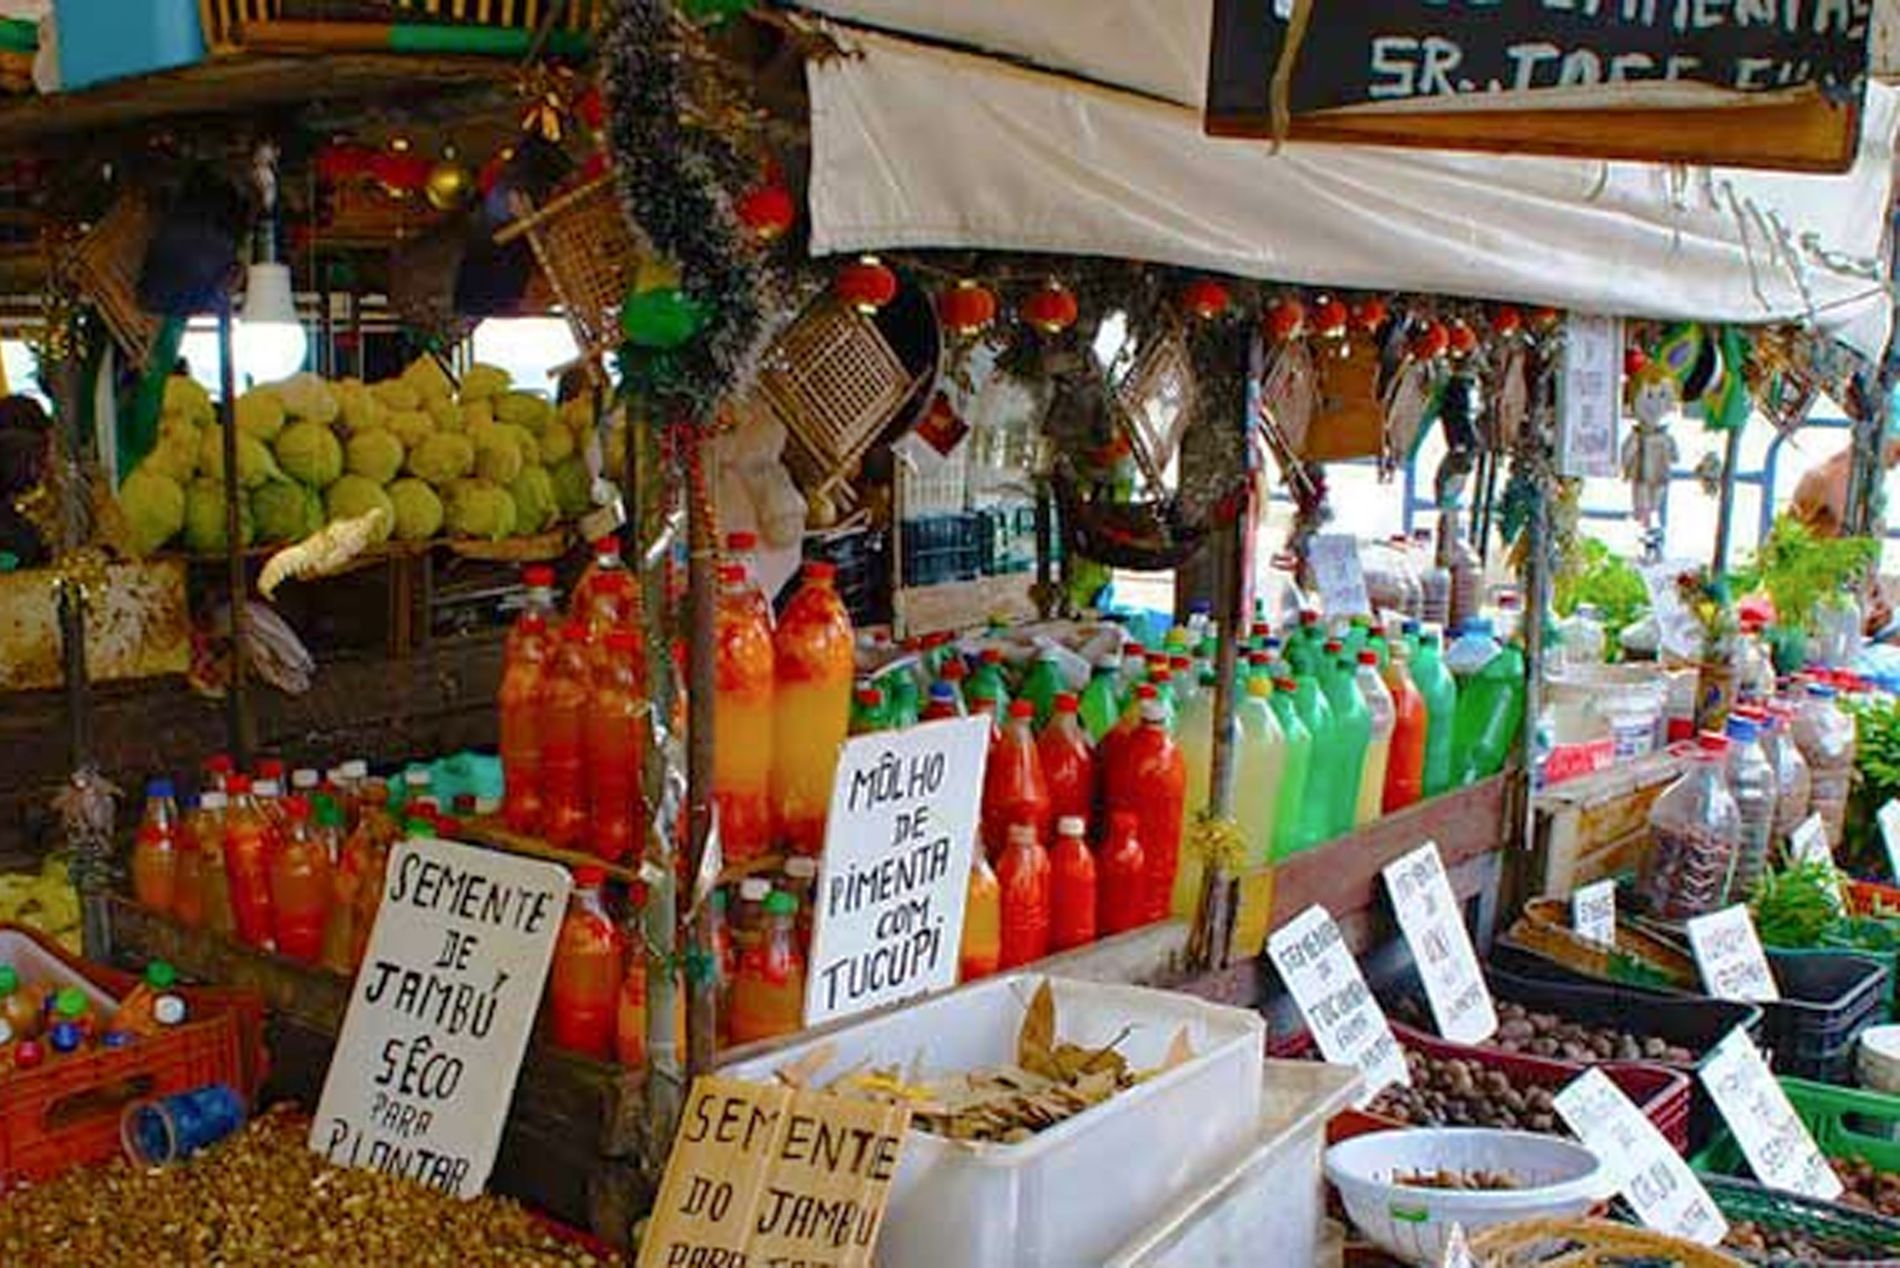
Natural Products Kiosk
A market stall with a canvas-covered roof filled with colorful bottles, spices, seeds, and hanging baskets, surrounded by handwritten signs.
A market stall with a canvas-covered roof is filled with colorful bottles containing liquids, plastic crates filled with seeds and spices, and hanging baskets of dried produce, surrounded by signs labeled with the product names. Shot from the front, the colors are clearly visible. The lighting is natural, the color palette is warm, and the atmosphere and mood suggest the liveliness of a traditional market.
Labels: Bazaar, Market, Shop, Food, Fruit, Plant, Produce, Grocery Store, booth, Banner
Camera: Canon Canon EOS 80D
Lens: Tokina AT-X107 DX Fisheye 10-17mm F3.5-4.5, Tokina AT-X 107 AF DX 10-17mm f/3.5-4.5 Fisheye
Aperture: F16
Exposure: 1/160 sec
ISO: 500
Focal length: 10.0 mm